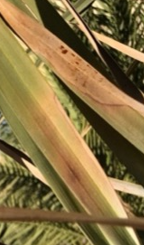
Label: Magnesium Deficiency